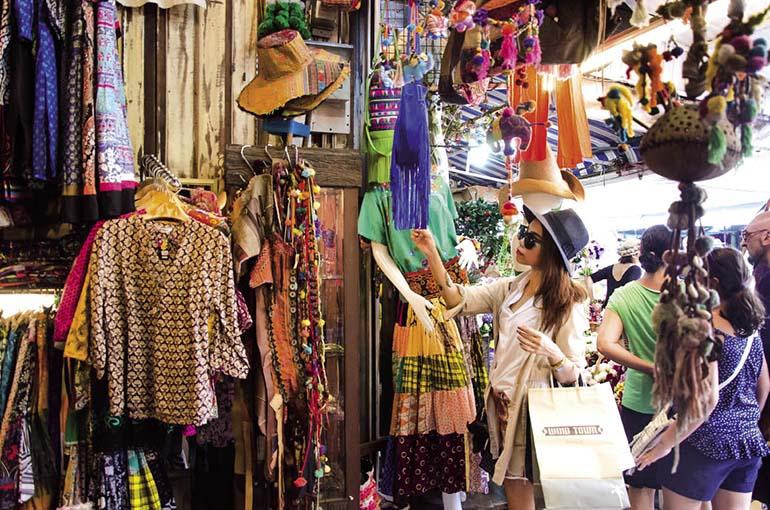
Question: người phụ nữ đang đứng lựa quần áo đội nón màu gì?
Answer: màu đen